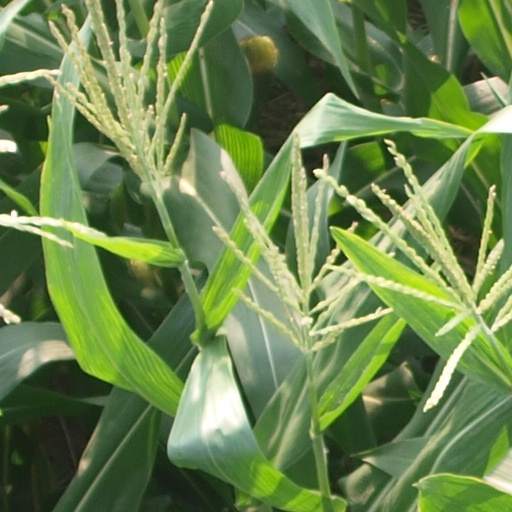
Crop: maize; corn